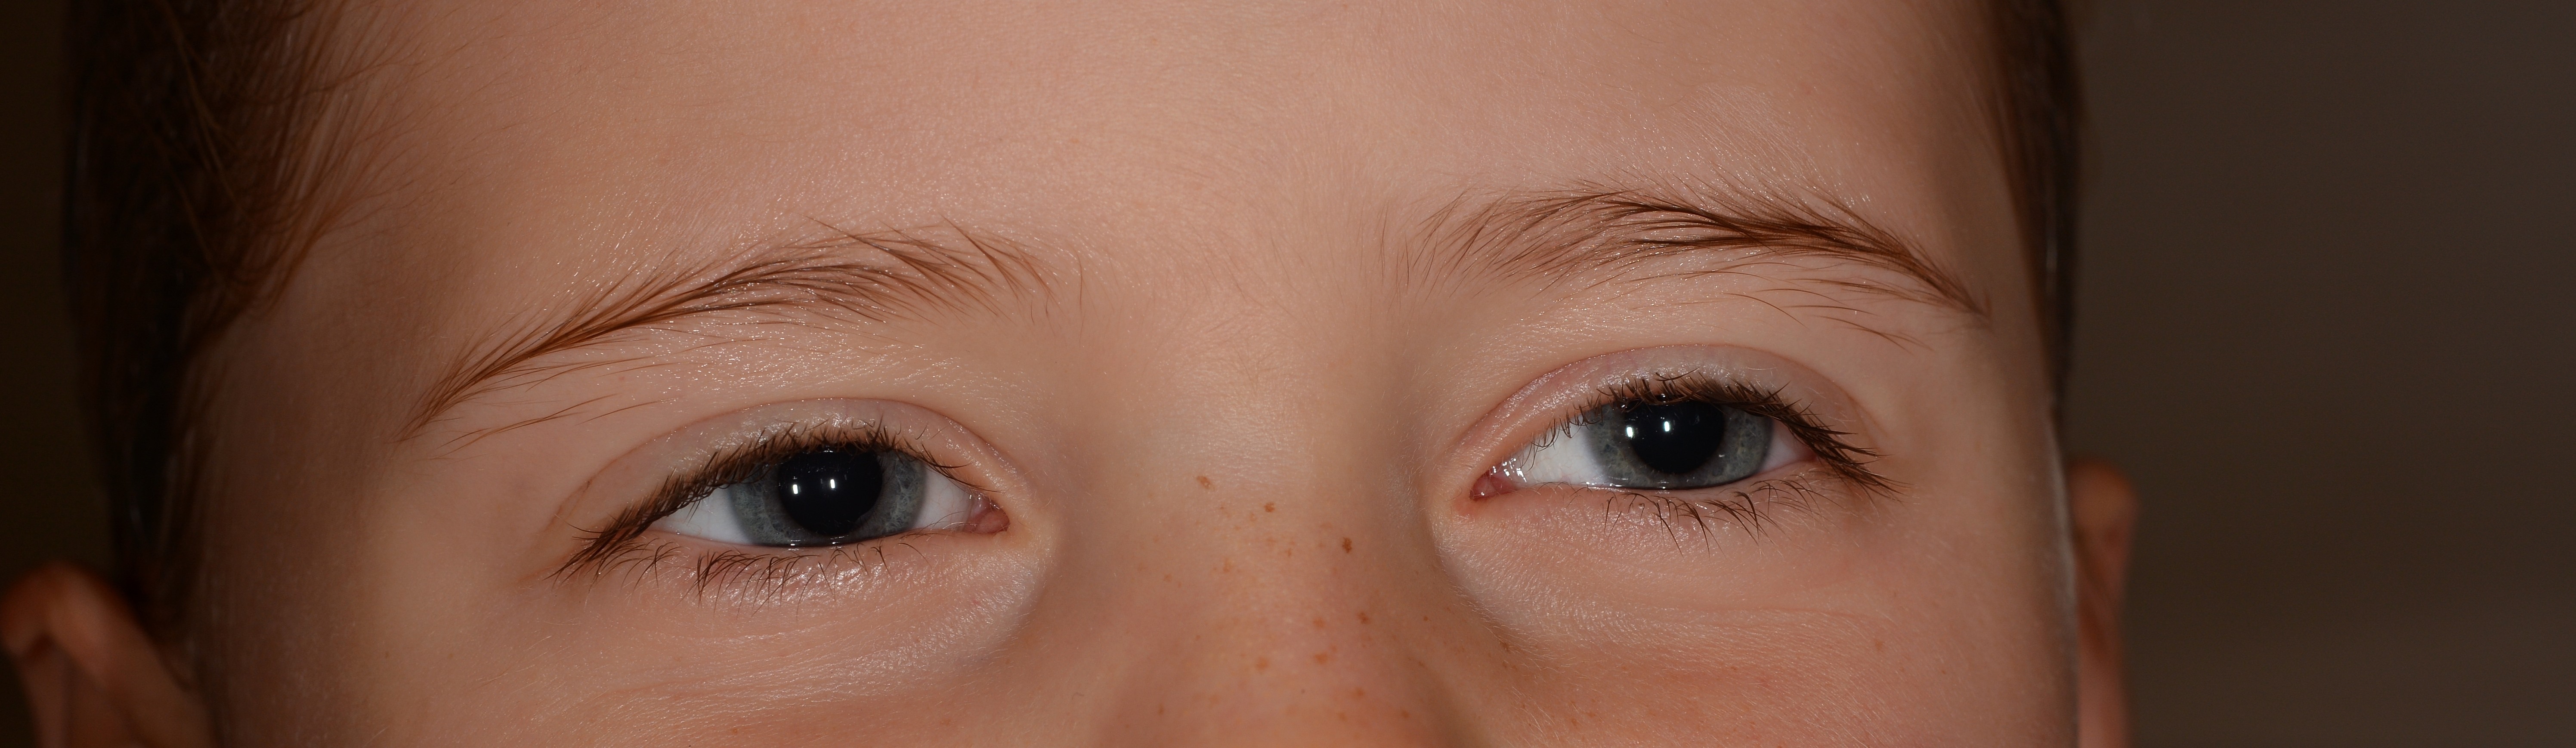
girl, portrait, child, lip, eyebrow, mouth, eyelash, close up, human body, face, nose, eyes, cheek, eye, head, skin, beauty, organ, forehead, brown hair, portrait photography, eyelash extensions